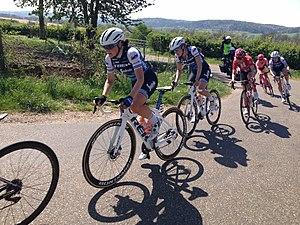
La saison 2019 de l'équipe cycliste féminine Trek-Segafredo est la première de la formation. Son recrutement est très ambitieux avec notamment la puncheuse britannique Lizzie Deignan, la spécialiste du contre-la-montre néerlandaise Ellen van Dijk et la grimpeuse italienne Elisa Longo Borghini.
Elisa Longo Borghini, née le 10 décembre 1991 à Ornavasso, est une coureuse cycliste italienne, membre de l'équipe Trek-Segafredo. Son frère aîné, Paolo Longo Borghini, est également cycliste professionnel. Coureuse polyvalente, elle a remporté les classiques suivantes : Tour des Flandres 2015, Trofeo Alfredo Binda-Comune di Cittiglio 2013 et les Strade Bianche 2017. Elle affiche également de bonnes performances sur les courses à étapes avec la victoire lors sur la Route de France 2015 ou une deuxième place au Tour d'Italie 2017.